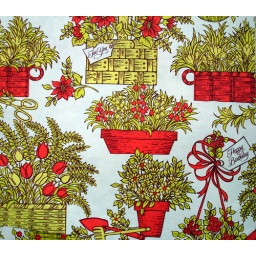
vintage wrapping paper - gardening theme, plants and tulips in yellows and reds